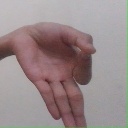
अक्षर: ज्ञ